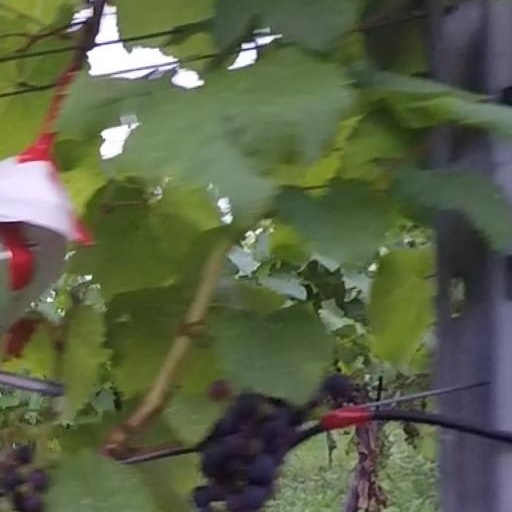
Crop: grape